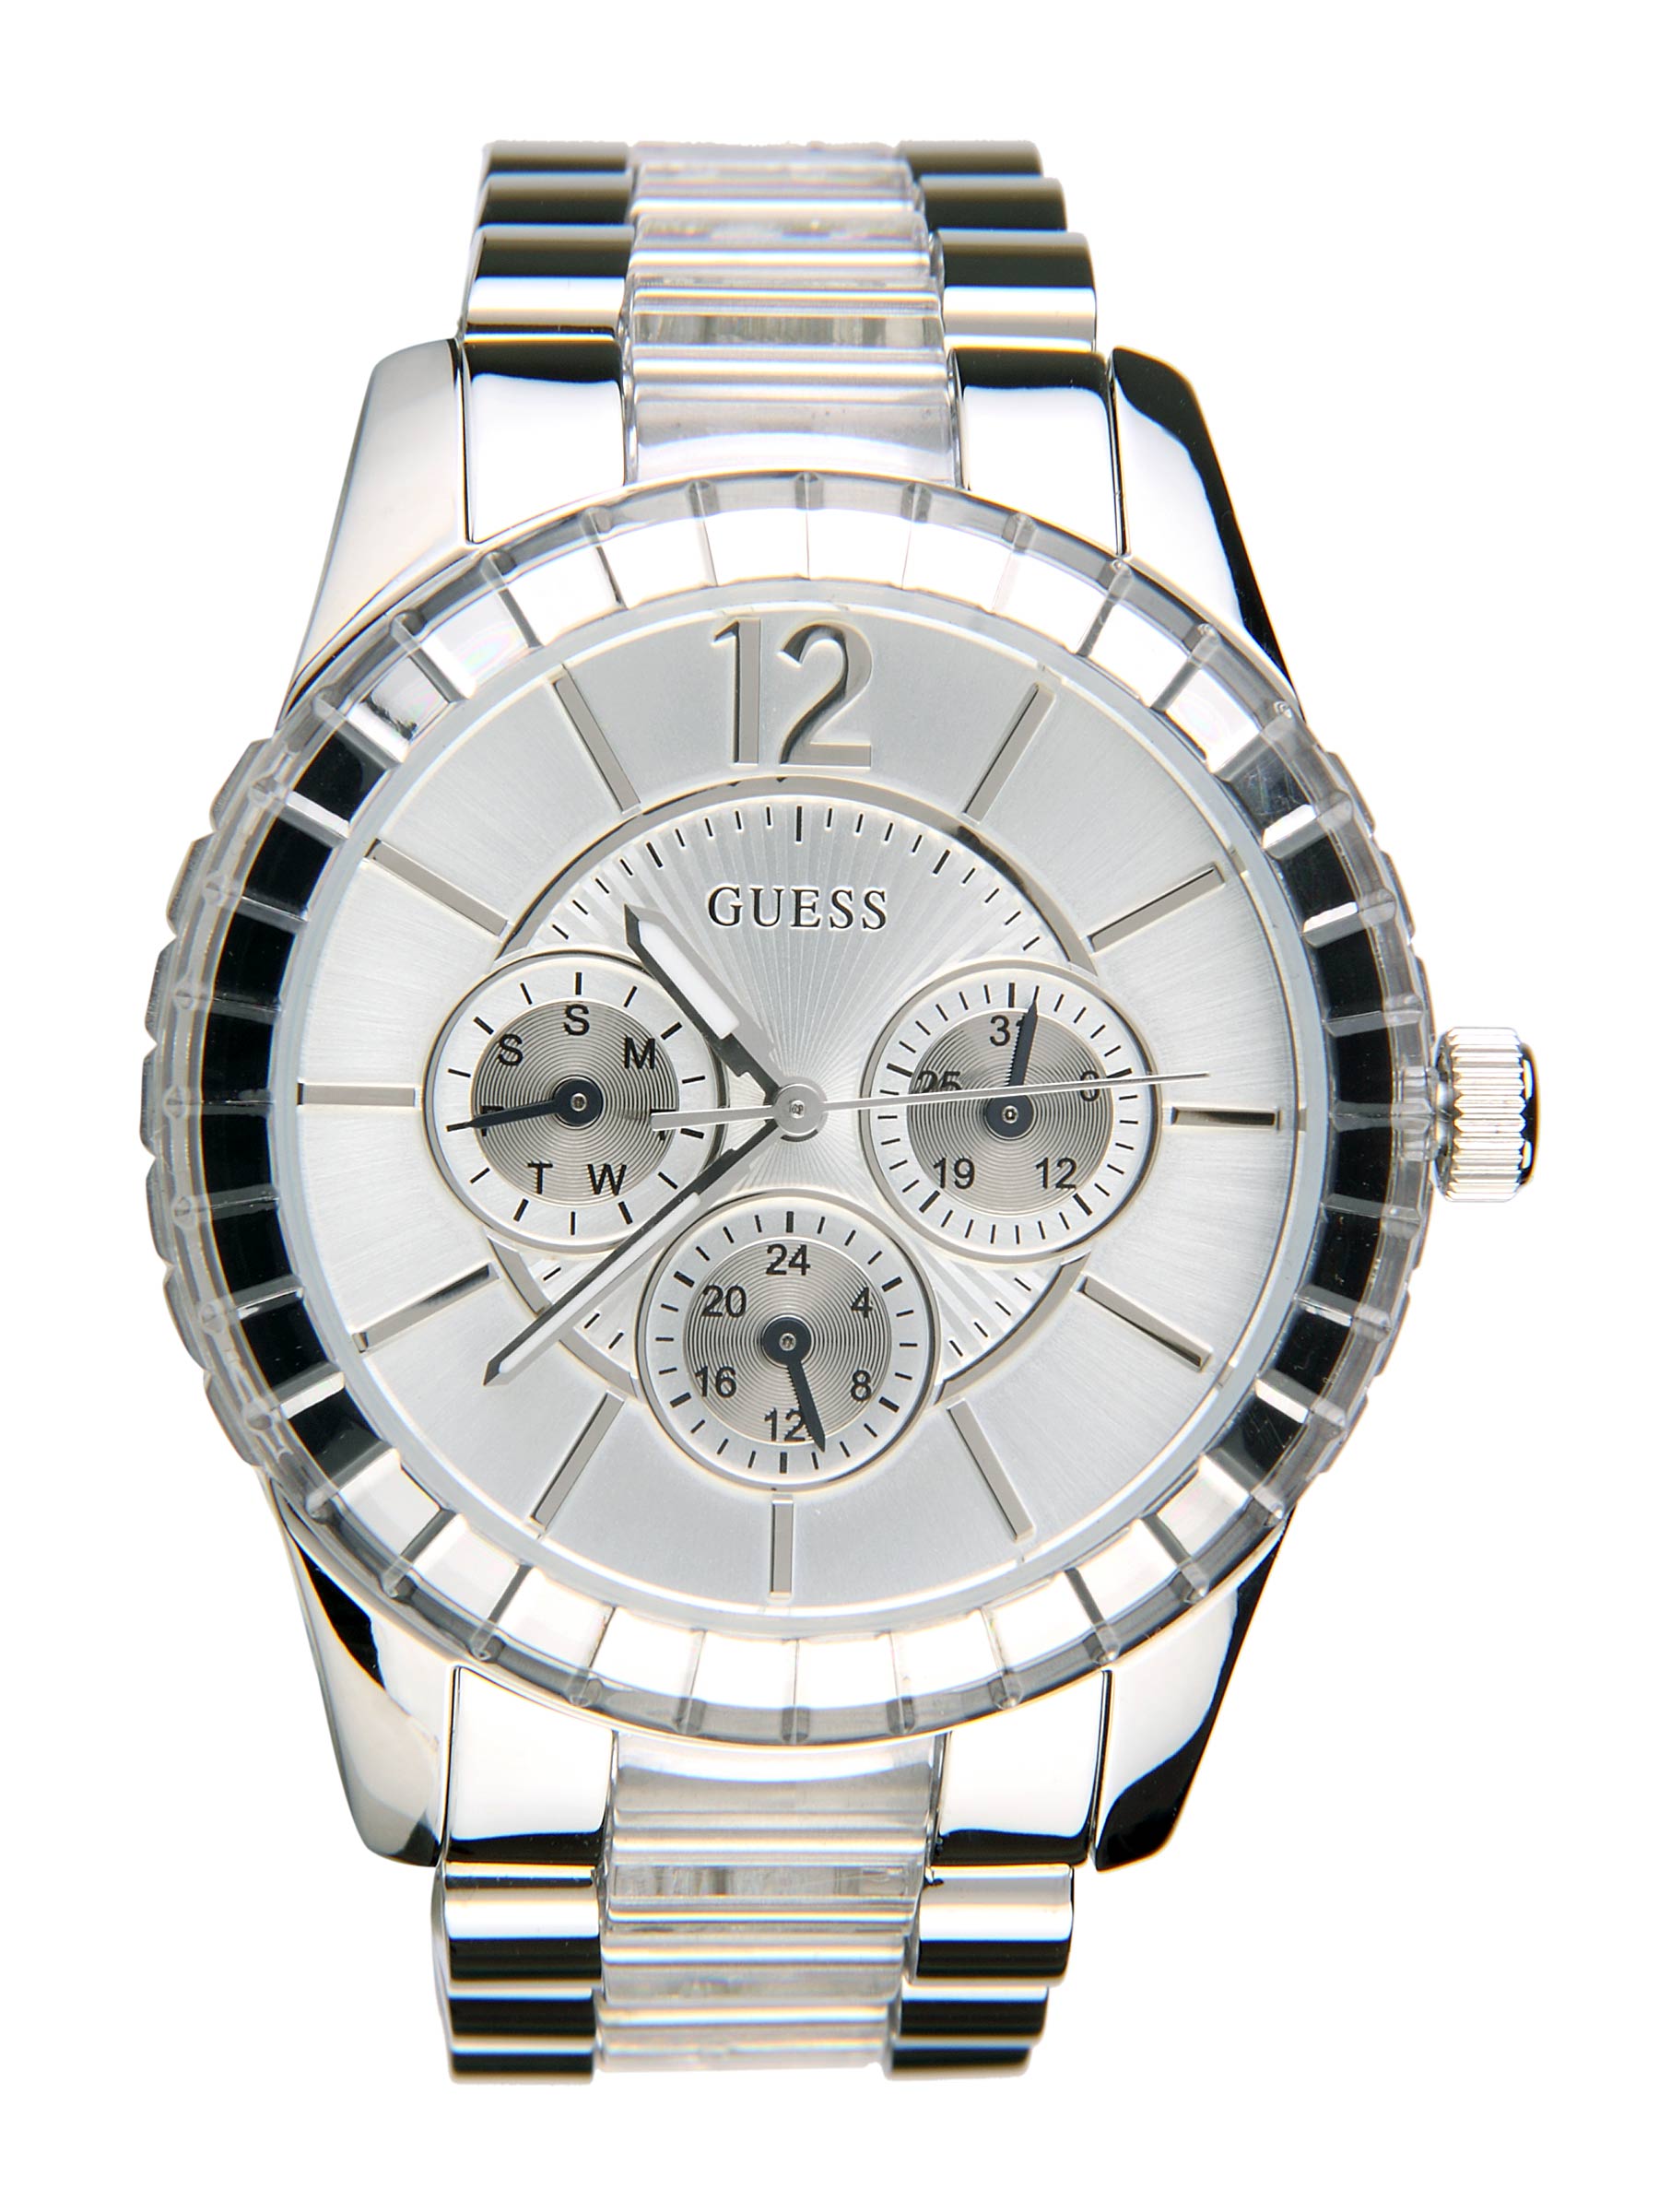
Guess Women Steel-Toned Dial Watch W13582L2
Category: Accessories / Watches / Watches
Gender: Women
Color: Steel
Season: Winter 2016
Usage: Casual